Björkö (Ekerö)

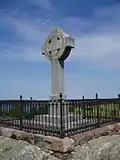
The Ansgar Cross

Birka settlement originated around 800 AD on the shores of the strait separating Björkö and Adelsö, today a pasture-ground known as "Bystan" covering some 12 ha. The area is still delimited by the ancient defensive earthwork, which once must have stretched farther south to the hill fort at "Borgberget". In the water adjacent to Birka are the remains of poles believed to have served as a naval defense line. Around the earthwork three large burial grounds belonging to Birka have been found. The north-easternmost and largest is "Hemlanden" with some 1,600 graves; south of Birka are two smaller burial grounds: "Borgs hage" with 250 graves and "Kvarnbacka" with 185 graves. Approximately 1,100 of the 2,000 Birka graves have been excavated. The archaeological finds from the excavations are held by Swedish Museum of National Antiquities in Stockholm.